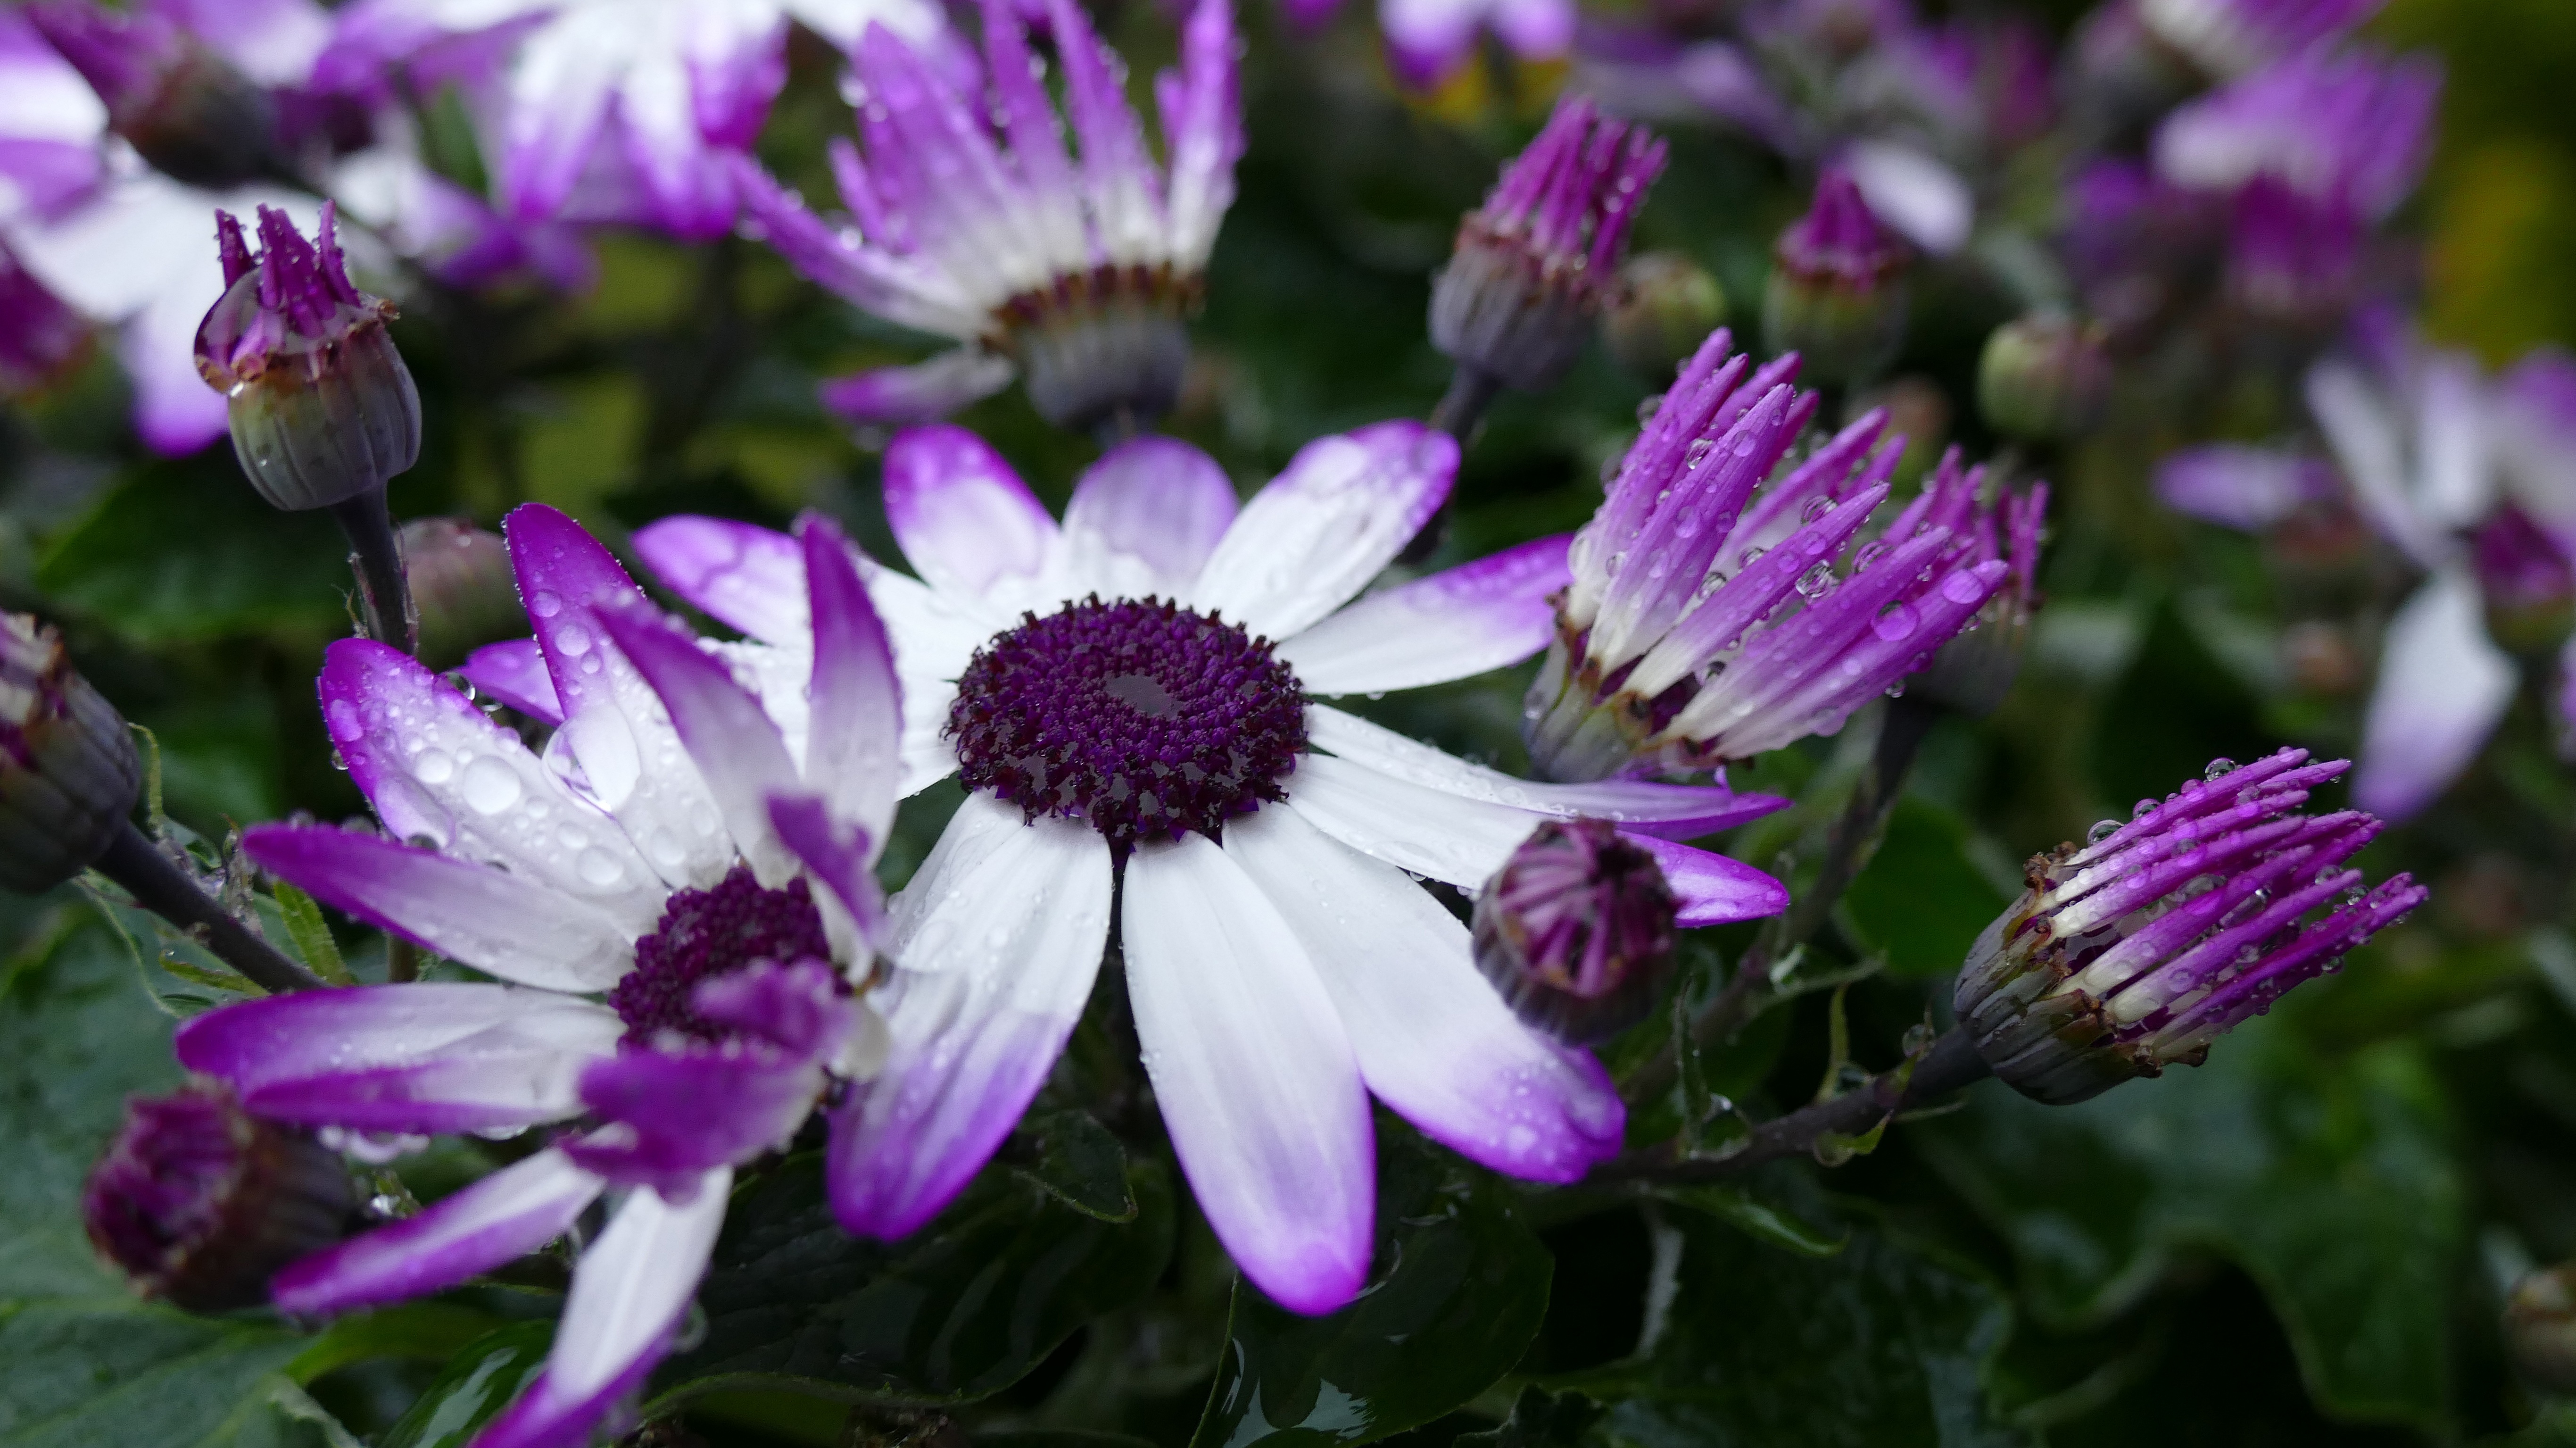
nature, blossom, plant, white, flower, purple, petal, bloom, raindrop, spring, fresh, botany, colorful, flora, drip, wildflower, daisies, drop of water, macro photography, flowering plant, daisy family, annual plant, land plant